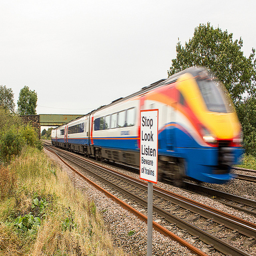
A sign with a speeding train passing behind it
A large very colorful train on the tracks near a sign.
a commuter train rides by some dead grass
a train on a train track with trees near by
A train traveling down train tracks next to a large tree.